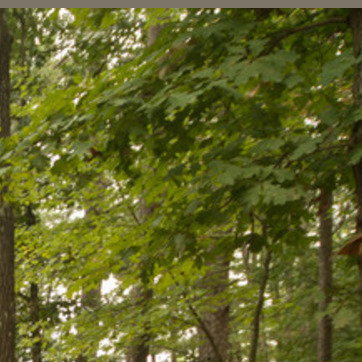
Material: foliage